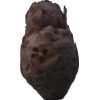
Label: celery